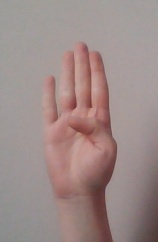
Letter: kaaf